Circular flow of income

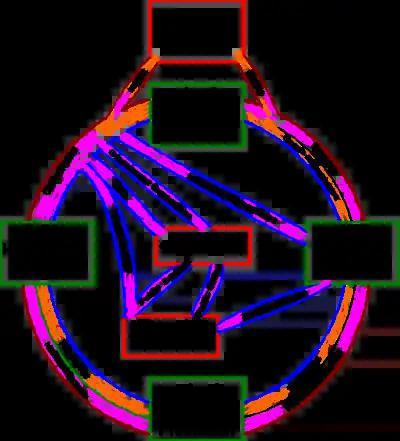
This graph shows the circular cycle of income in a five-sector economy. The flow of money is shown in purple, and the flow of goods and services is shown in orange. Money flows in the opposite direction from goods and services.

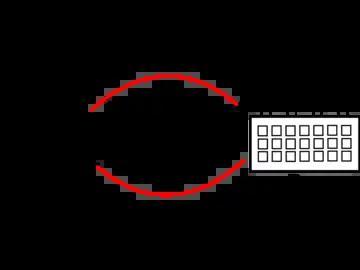
Basic diagram of the circular flow of income. The functioning of the free-market economic system is represented with firms and households and interaction back and forth.

The circular flow of income or circular flow is a model of the economy in which the major exchanges are represented as flows of money, goods and services, etc. between economic agents. The flows of money and goods exchanged in a closed circuit correspond in value, but run in the opposite direction. The circular flow analysis is the basis of national accounts and hence of macroeconomics.